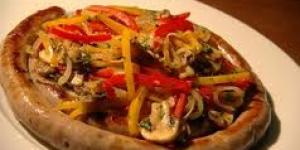
espirales a lo provenzal